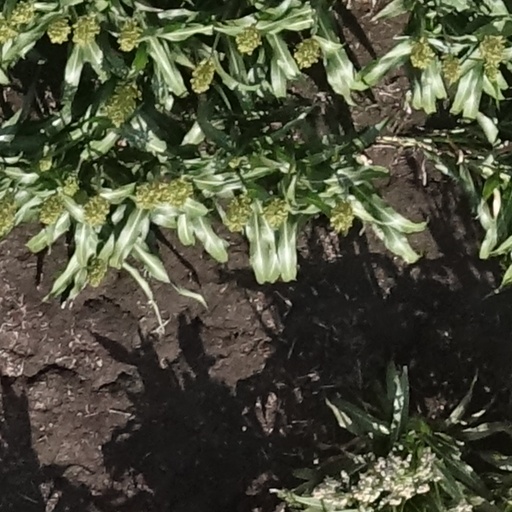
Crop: sorghum